Peter Christian Knudsen

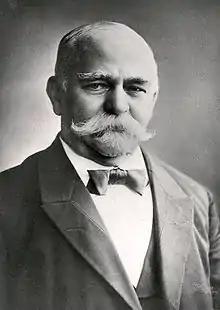
Peter Christian Knudsen.

Peter Christian Knudsen (in Danish known as "P. Knudsen") (1848, Randers – 1910, Copenhagen) was the leader of the Danish Social Democratic party from 1882 to 1910 resigning a few months before his death. Knudsen served on the Copenhagen City Council from 1897 to 1902. He was a member of the Danish parliament (Folketinget) in 1898–1901 and 1902–1909.